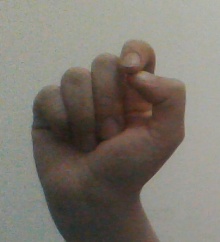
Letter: fa